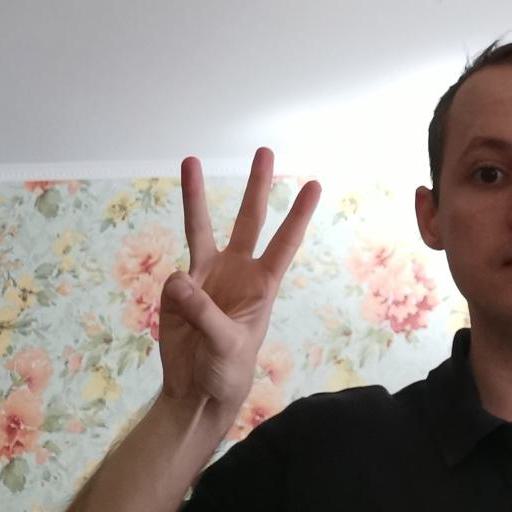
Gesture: three